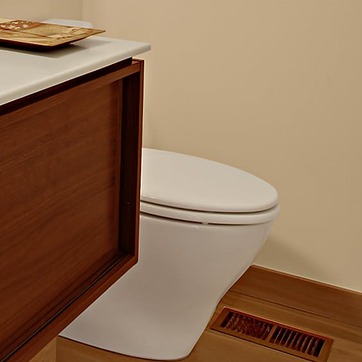
Material: ceramic